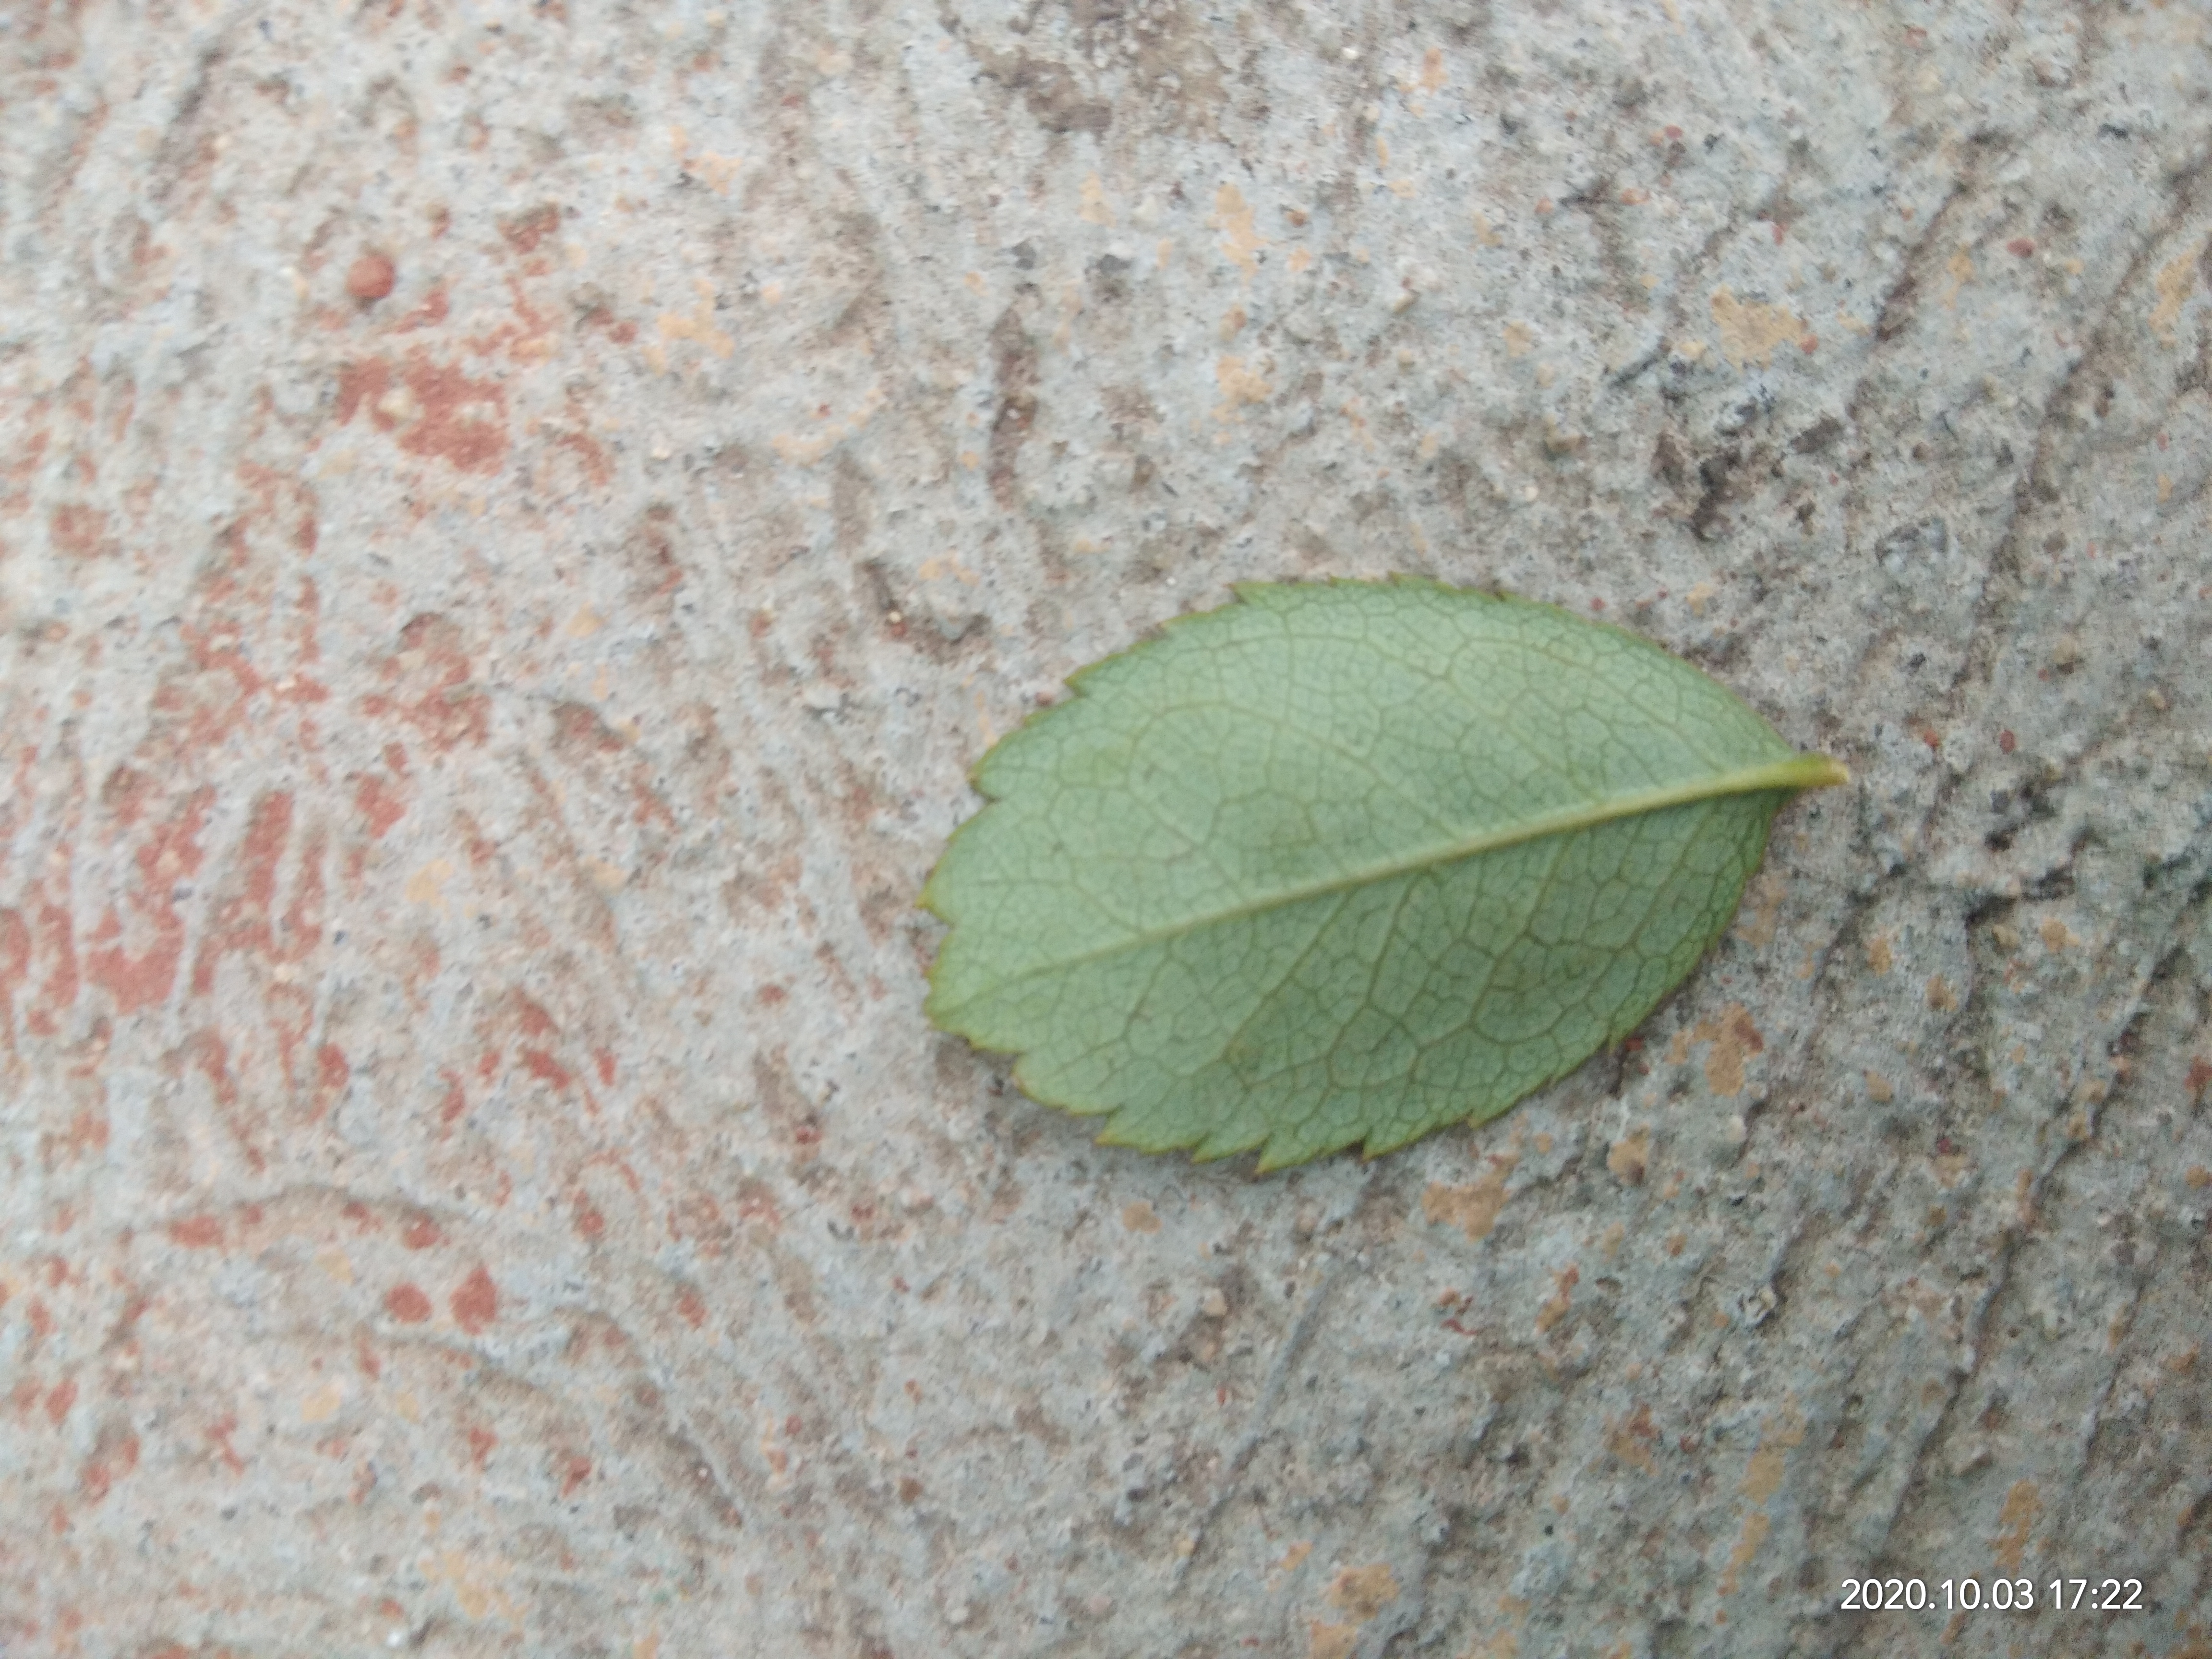
Plant: Rose